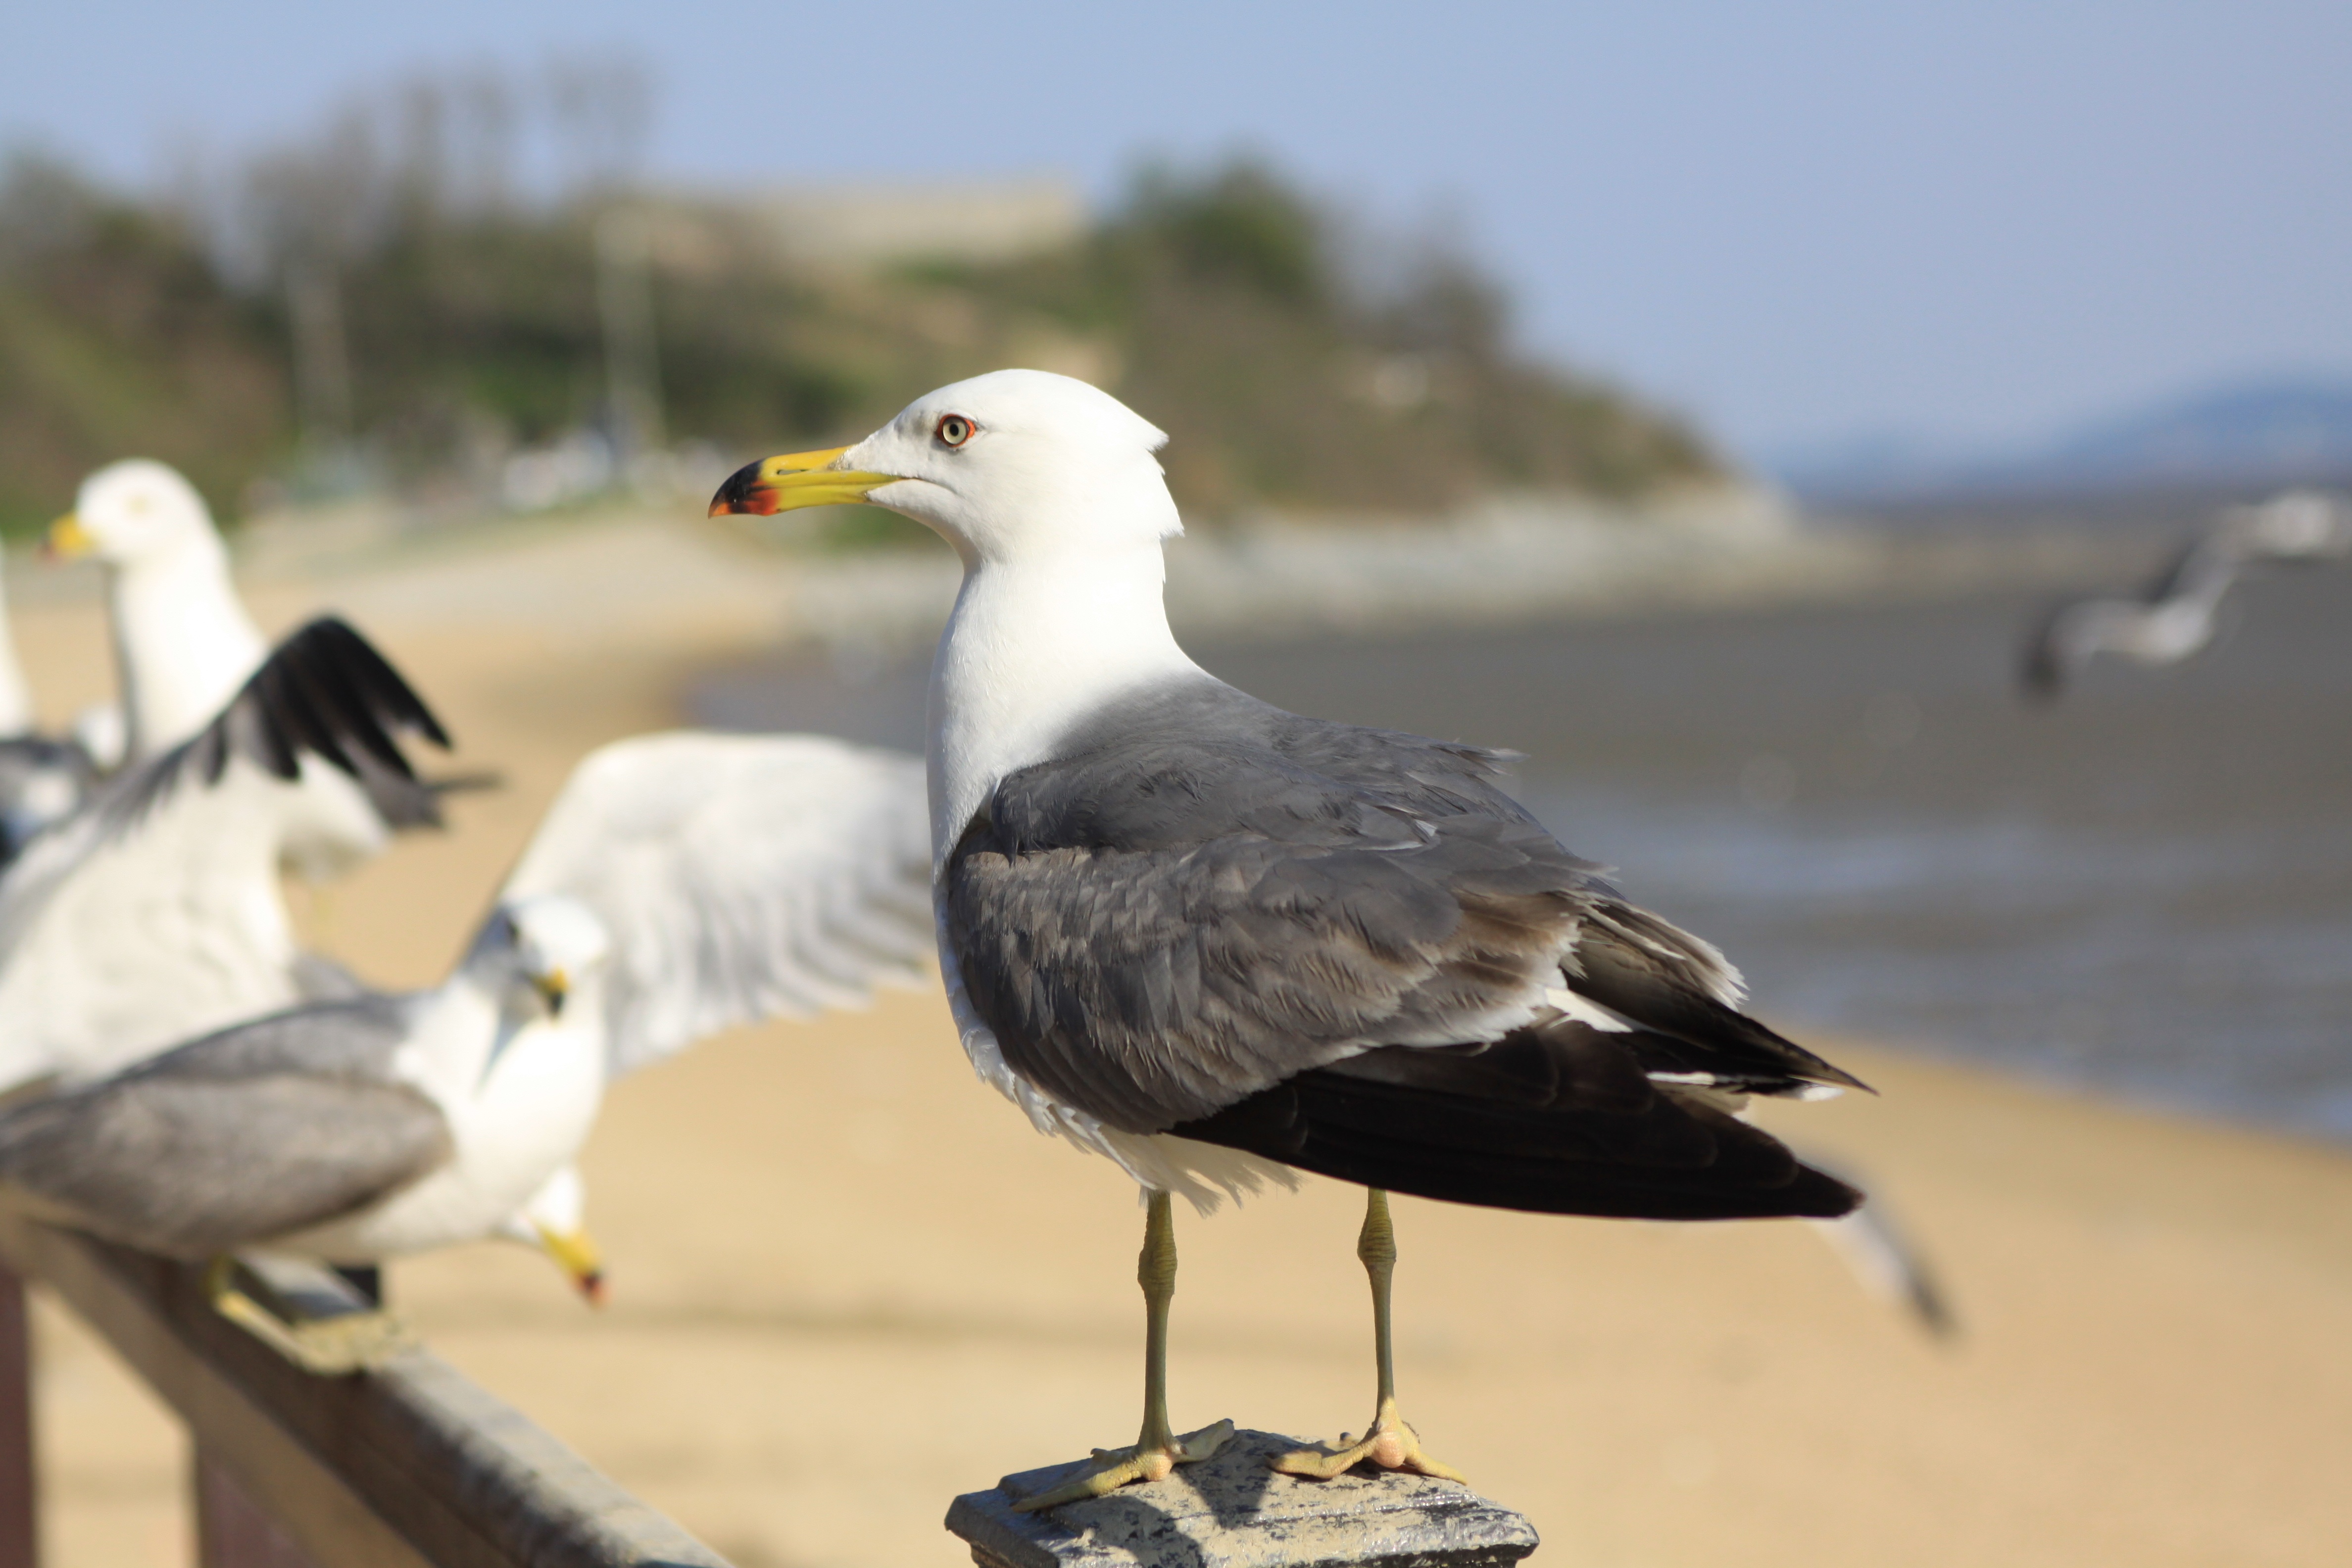
beach, landscape, sea, nature, outdoor, bird, wing, cloud, sky, photography, seabird, fly, seagull, wildlife, gull, beak, flight, blue, fauna, blue sky, west coast, birds, gulls, wings, seabirds, public, vertebrate, new, i, albatross, afternoon, tidal, bathing beach, ganghwado, dongmak, incheon beach, at the moment, seagulls fly, seagulls flying, incheon and ganghwa island, charadriiformes, european herring gull, great black backed gull